Operation Ambassador

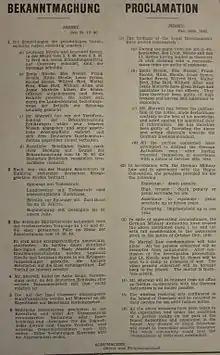
German proclamation of measures against Nicolle, Symes, Sherwill, and others following the raid

The raid was ultimately a failure as none of the objectives were achieved by the British. No casualties were inflicted upon the Germans, no prisoners were taken, and the only damage inflicted was a cut telephone line. Additionally, the quality of the planning and conduct of the operation has been called into question. Much of the equipment used was either not serviceable—faulty compasses, and motor launches that broke down—or inadequate for the job and launches that were unable to come all the way into the beach due to their draught. Also some of the tasks that had been assigned were impractical or had not been rehearsed—the wire intended for use as a road block was too heavy to carry from the beach—and intelligence relating to German dispositions upon the island was at best outdated or completely wrong. The commandos also found they were burdened with equipment that was not of use, including steel helmets, gaiters and an excess of ammunition. Largely this was the result of the haste with which the operation had been conceived and then put together, but it was also indicative of the embryonic status of the raiding and commandos concept.